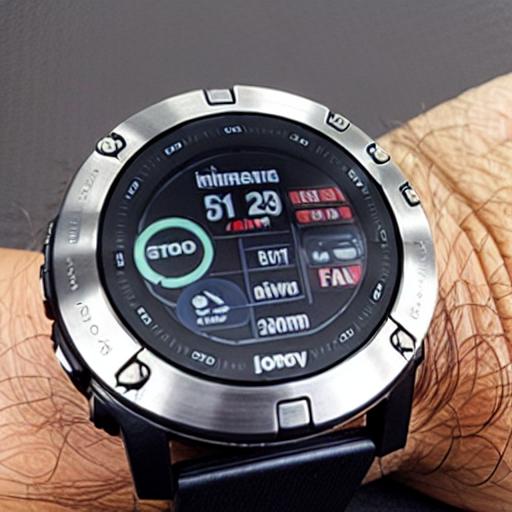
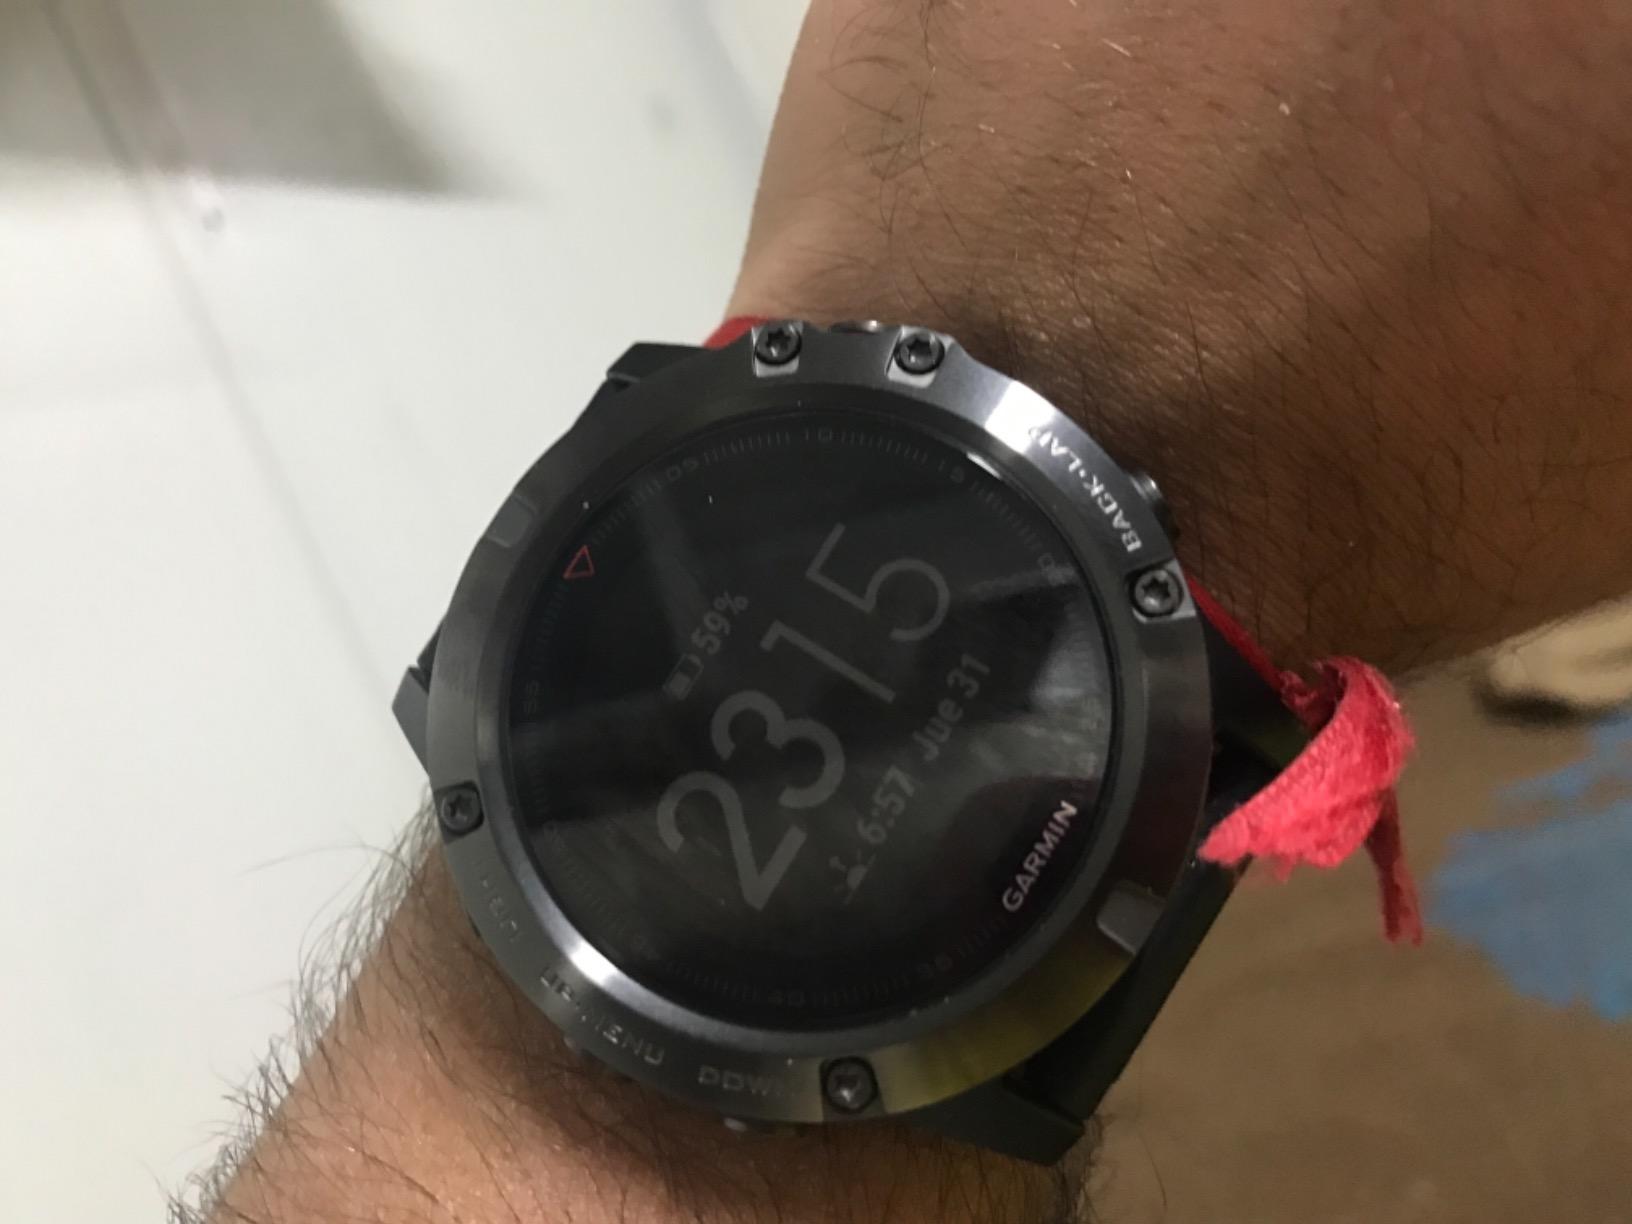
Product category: smartwatch
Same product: no